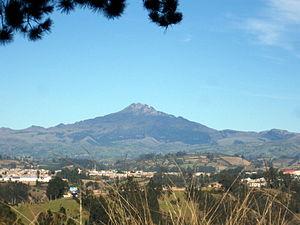
Le Chiles est un volcan situé sur la frontière entre la Colombie et l'Équateur qui s'élève à 4 723 m d'altitude. Il se trouve à 3 km au sud-est du cerro Negro de Mayasquer et les deux sont considérés comme faisant partie du même complexe volcanique.